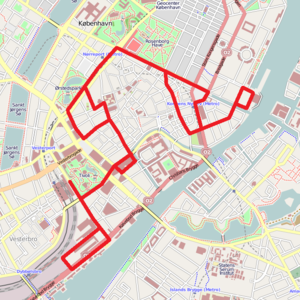
Linje 11A / Linjeføring
Linjeføringen ved nedlæggelsen.
Linje 11A var en buslinje i København mellem Tivoli Hotel og Nyhavn. Linjen var en del af Movias A-busnet, men med sin kringlede linjeføring koncentreret i og omkring Middelalderbyen skilte den sig en del ud fra de andre A-buslinjer, ligesom den i modsætning til dem betjentes af små elbusser.